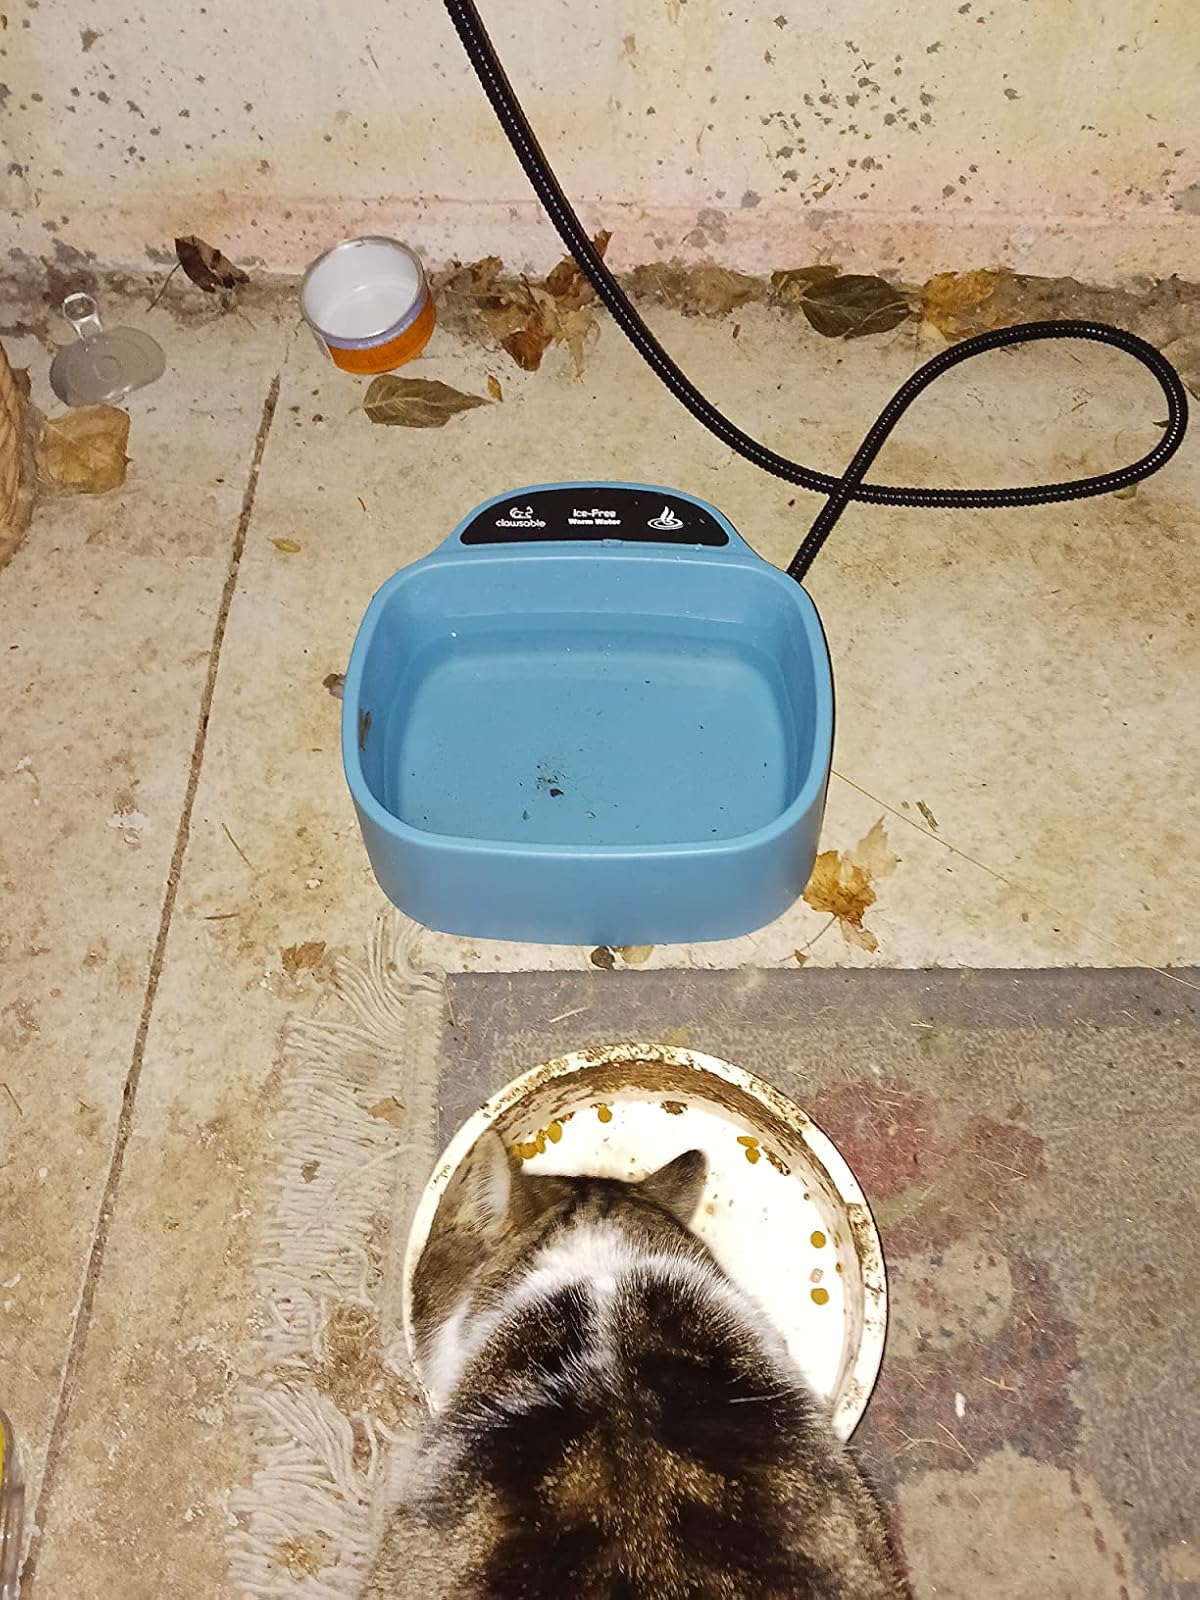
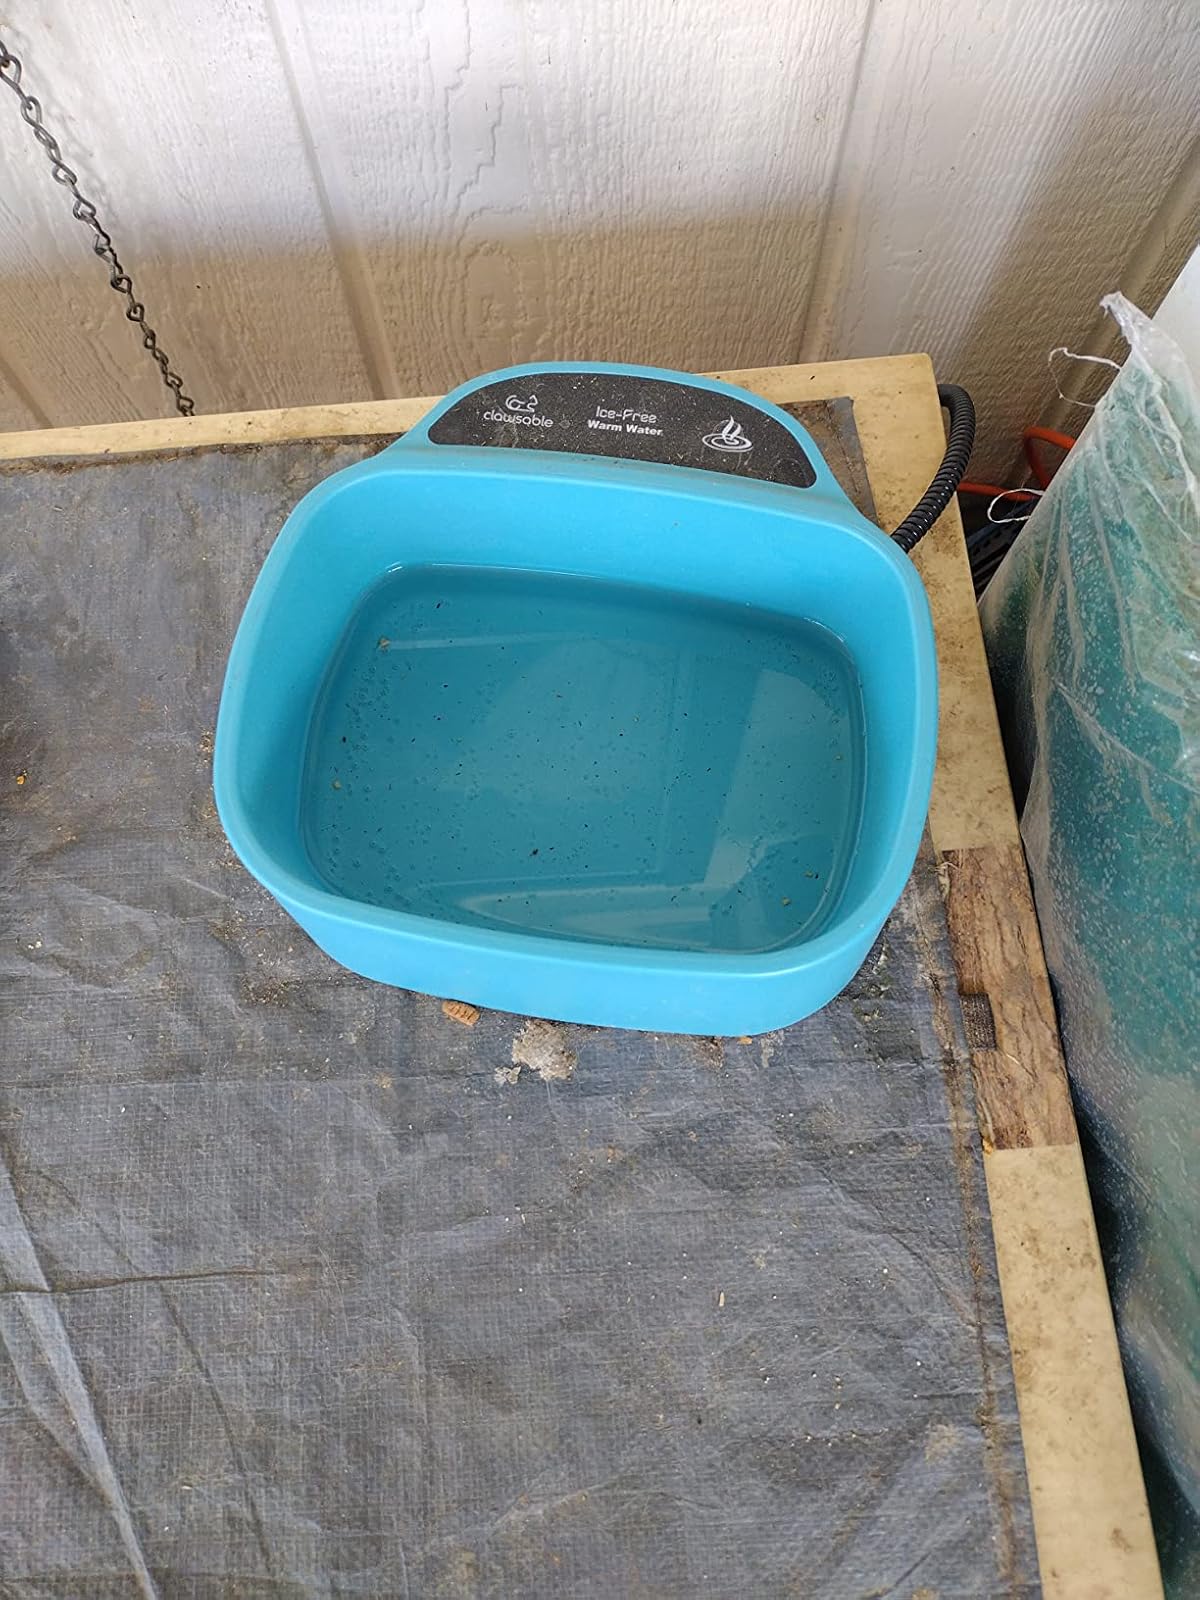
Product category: items_bowl
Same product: yes